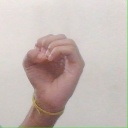
अक्षर: ऊ